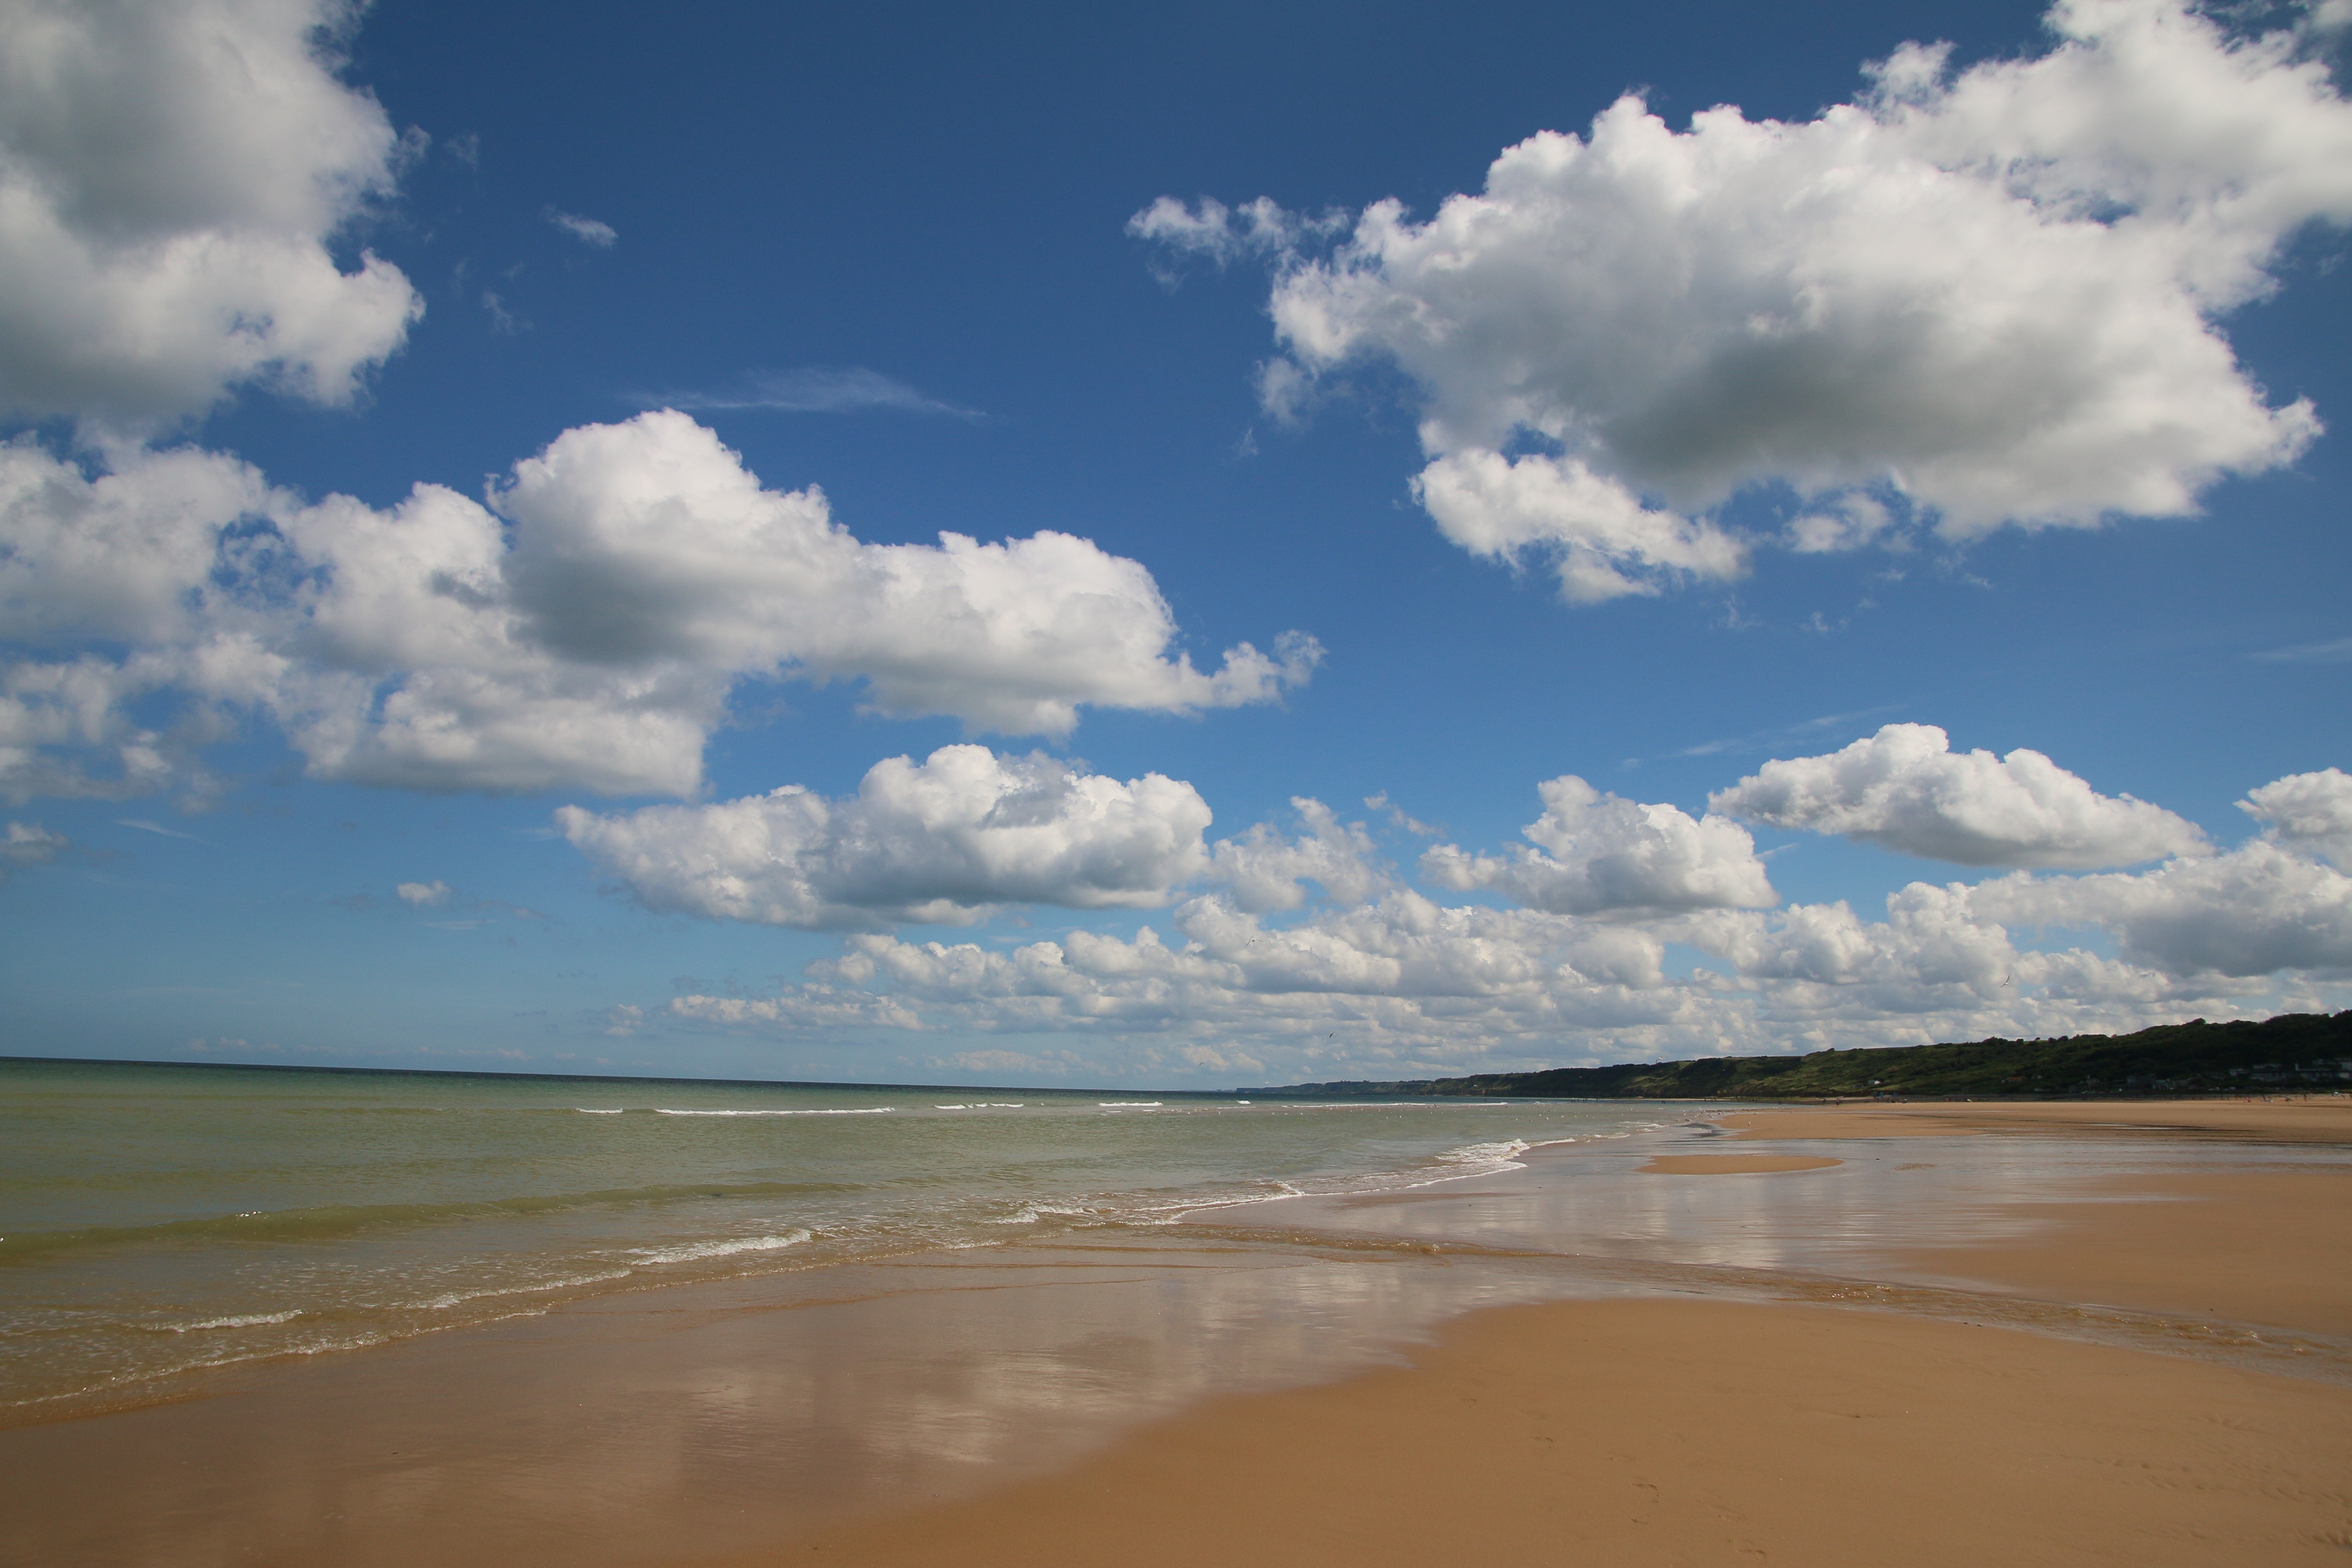
beach, landscape, sea, coast, water, nature, outdoor, sand, ocean, horizon, light, cloud, sky, sun, sunlight, shore, wave, wind, tide, summer, vacation, travel, daytime, scenic, seascape, scenery, cumulus, calm, bay, blue, colorful, body of water, sunny, clouds, day, tropics, meteorological phenomenon, wind wave, coastal and oceanic landforms